Answer in natural language. How many Windows are visible in the scene? Choose between the following options: 2, 0, 3, 1 or 4
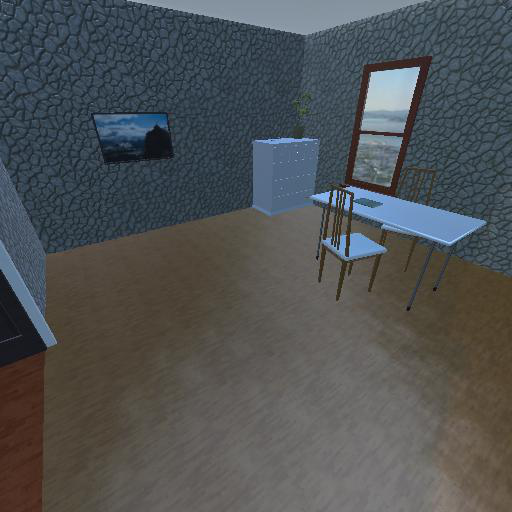
<answer>1</answer>